Leonid Ustrugov

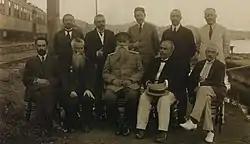
Government (business office) of General Dmitry Horvat. Vladivostok, 1918. Sitting: Leonid Ustrugov, Mikhail Kursky, Dmitry Horvat, Stepan Vostrotin, Vasily Flug. Standing: Sergey Taskin, Vasily Alferev, Alexander Okorokov, Vladimir Glukharyov, Professor Jacob Brandt

Leonid Aleksandrovich Ustrugov (November 23, 1877 – February 15, 1938) was a Russian railway engineer who served as the Minister of Railways in the White government of Admiral Alexander Kolchak during the Russian Civil War from 1918 to 1920. He later became a victim of Stalin's Great Purge.